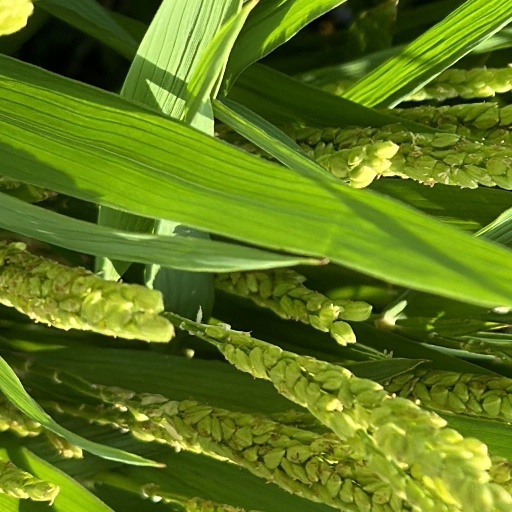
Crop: rice